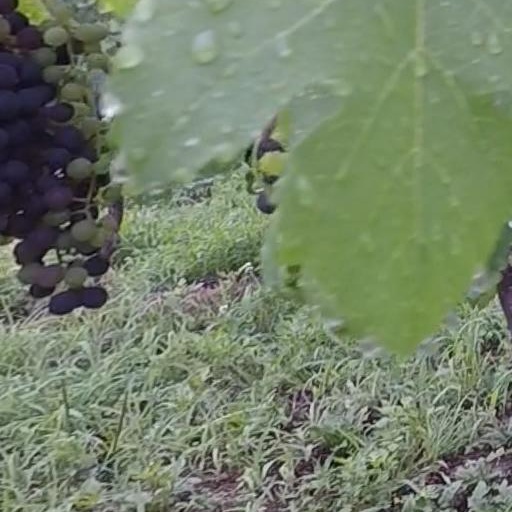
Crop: grape